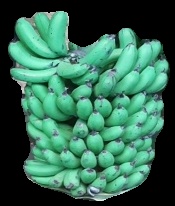
Variety: pachbale
Grade: grade1